Sfakianakis S.A.

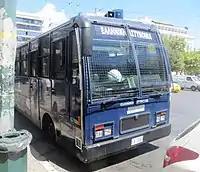
Sfakianakis Hellenic Police bus, one of many specialized types developed for state authorities and organizations

Sfakianakis Group is a Greek company that primarily focuses on the import, distribution, and trading of automobiles, trucks, and buses employing over 2800 in 6 countries in 2014.. The company has been in operation for several decades and has established itself as a prominent player in the Greek automotive market. It is known for representing and distributing various international brands, including Mercedes-Benz, Setra, and other well-known manufacturers.